Digital media in education

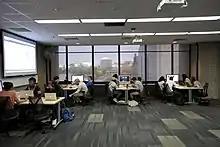
Students in a media lab class.

Digital media in education refers to an individual's ability to access, analyze, evaluate, and create media content and communication in various forms. This includes the use of multiple digital software applications, devices, and platforms as tools for learning. The integration of digital media in education has been increased over time, rivaling books as a primary means of communication and gradually transforming traditional educational practices.